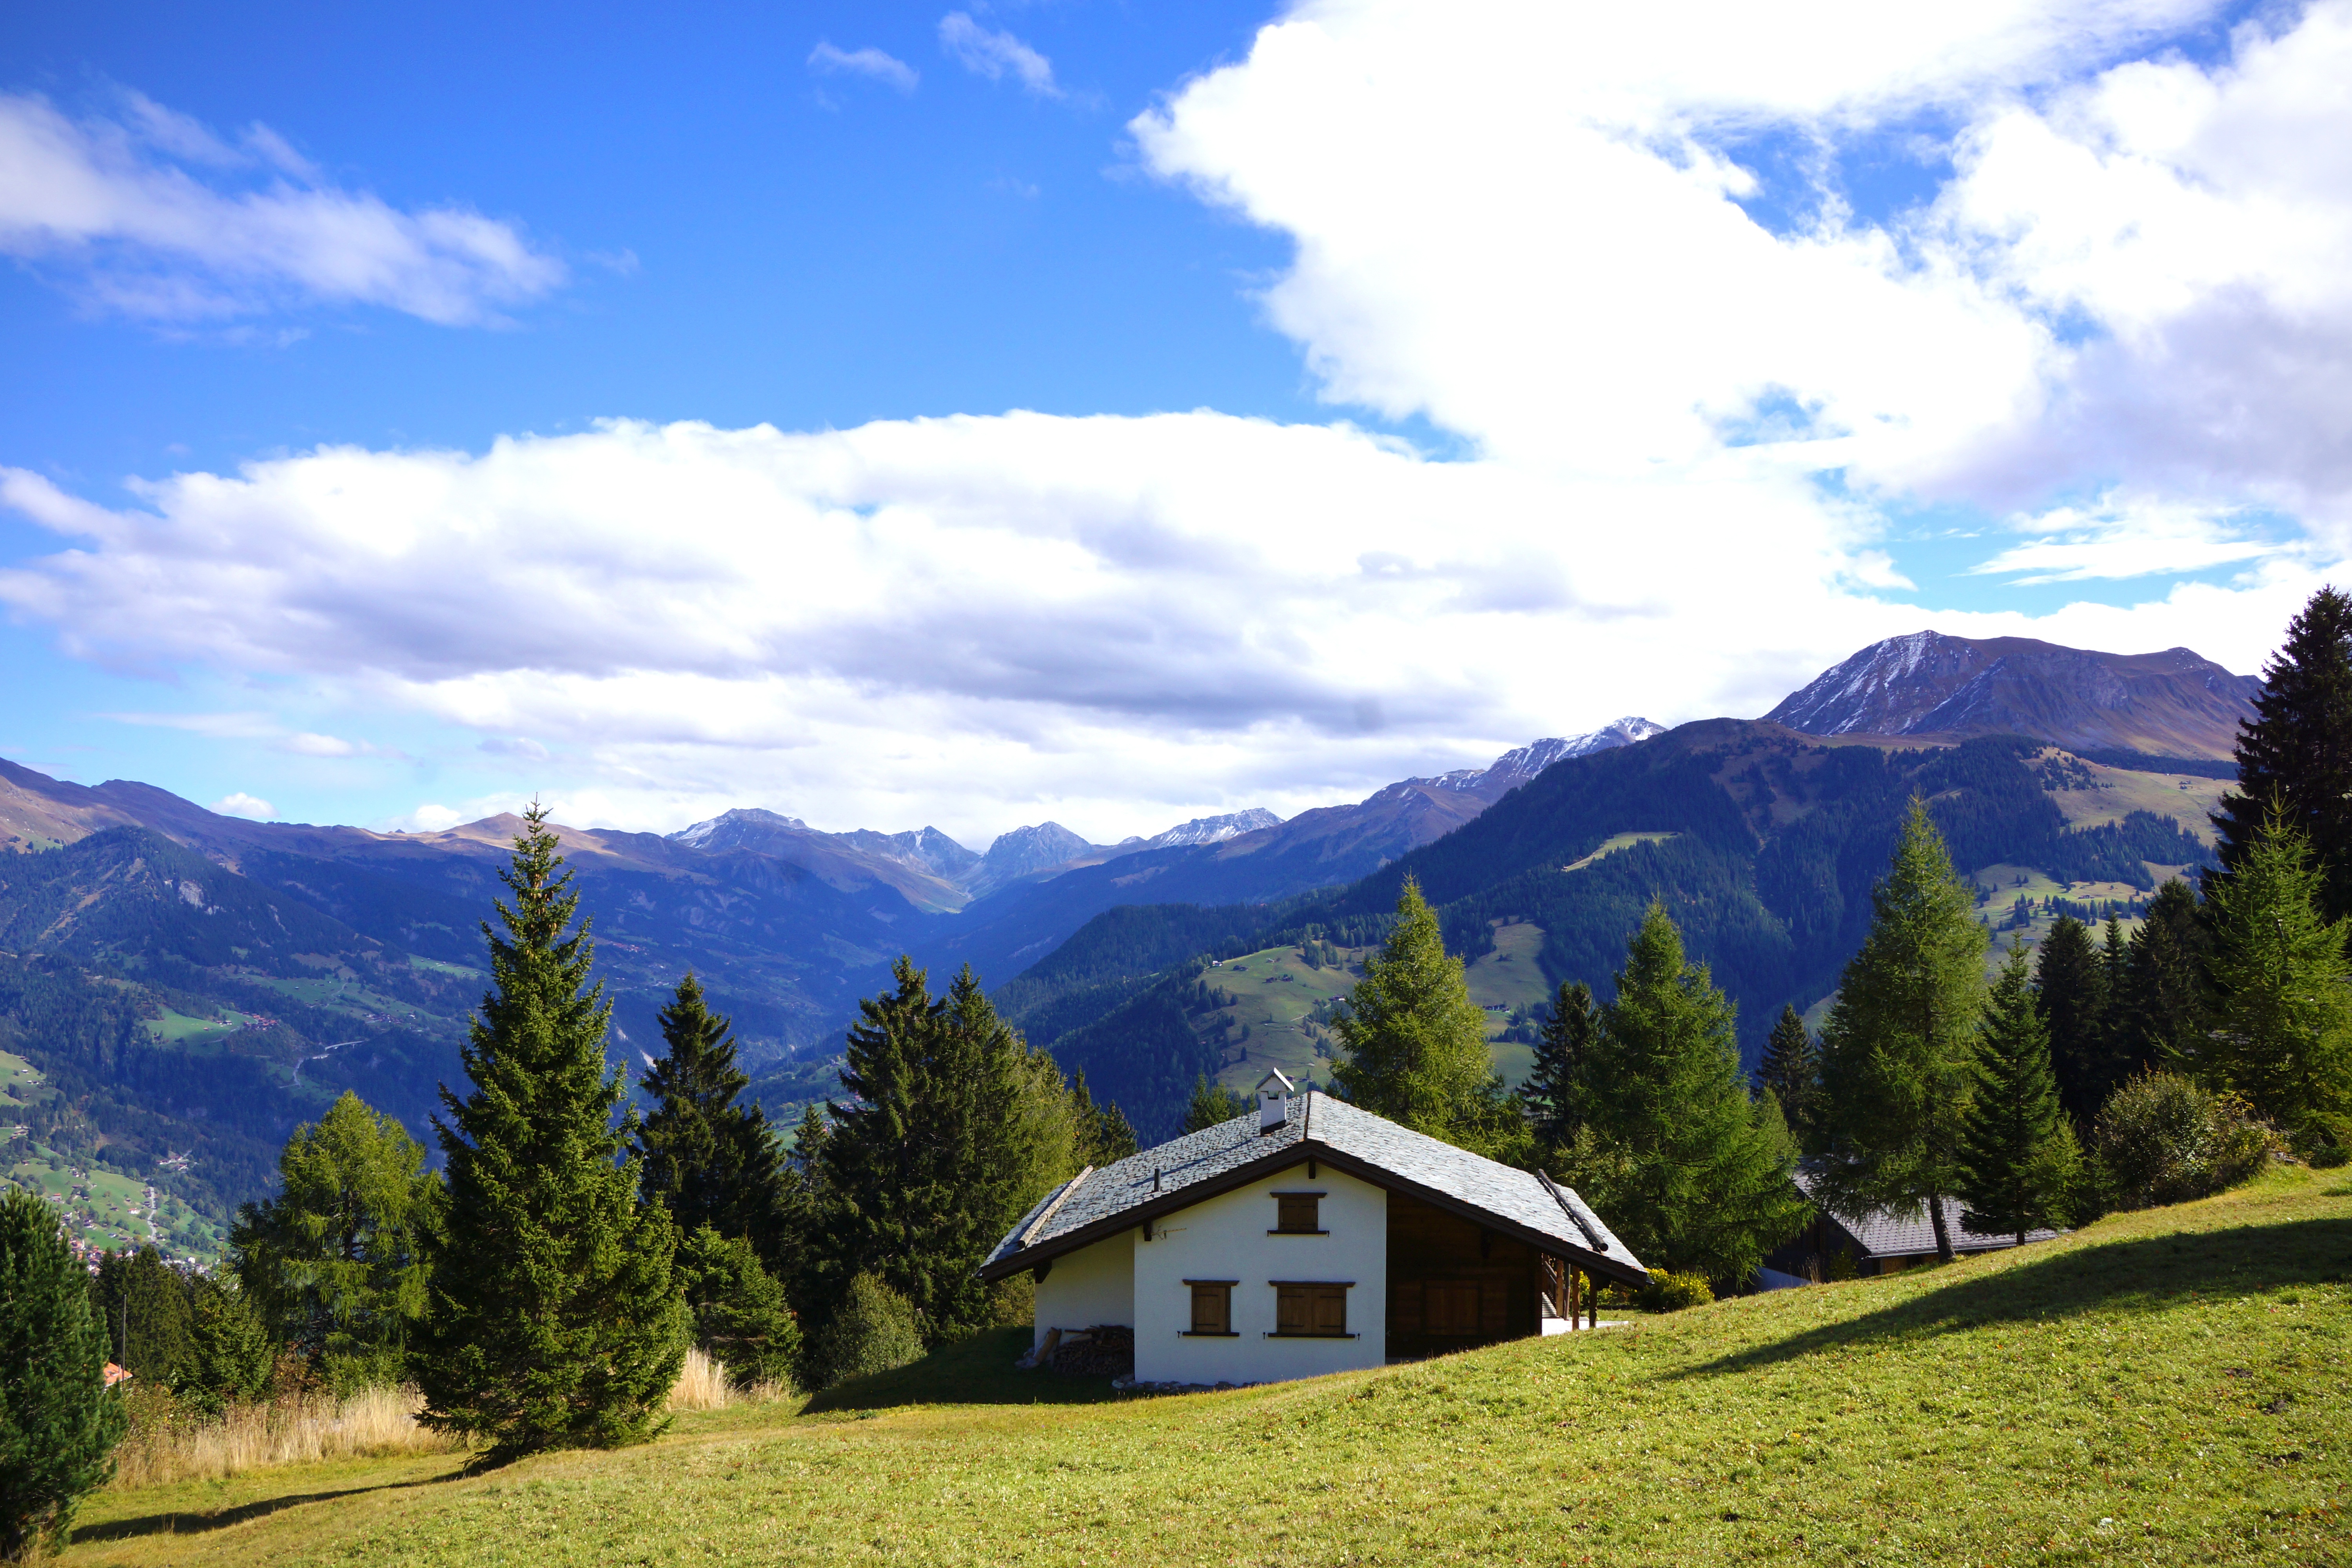
landscape, nature, wilderness, mountain, cloud, sky, meadow, hill, valley, mountain range, pasture, ridge, alps, grassland, plateau, rural area, landform, mountain pass, mountainous landforms